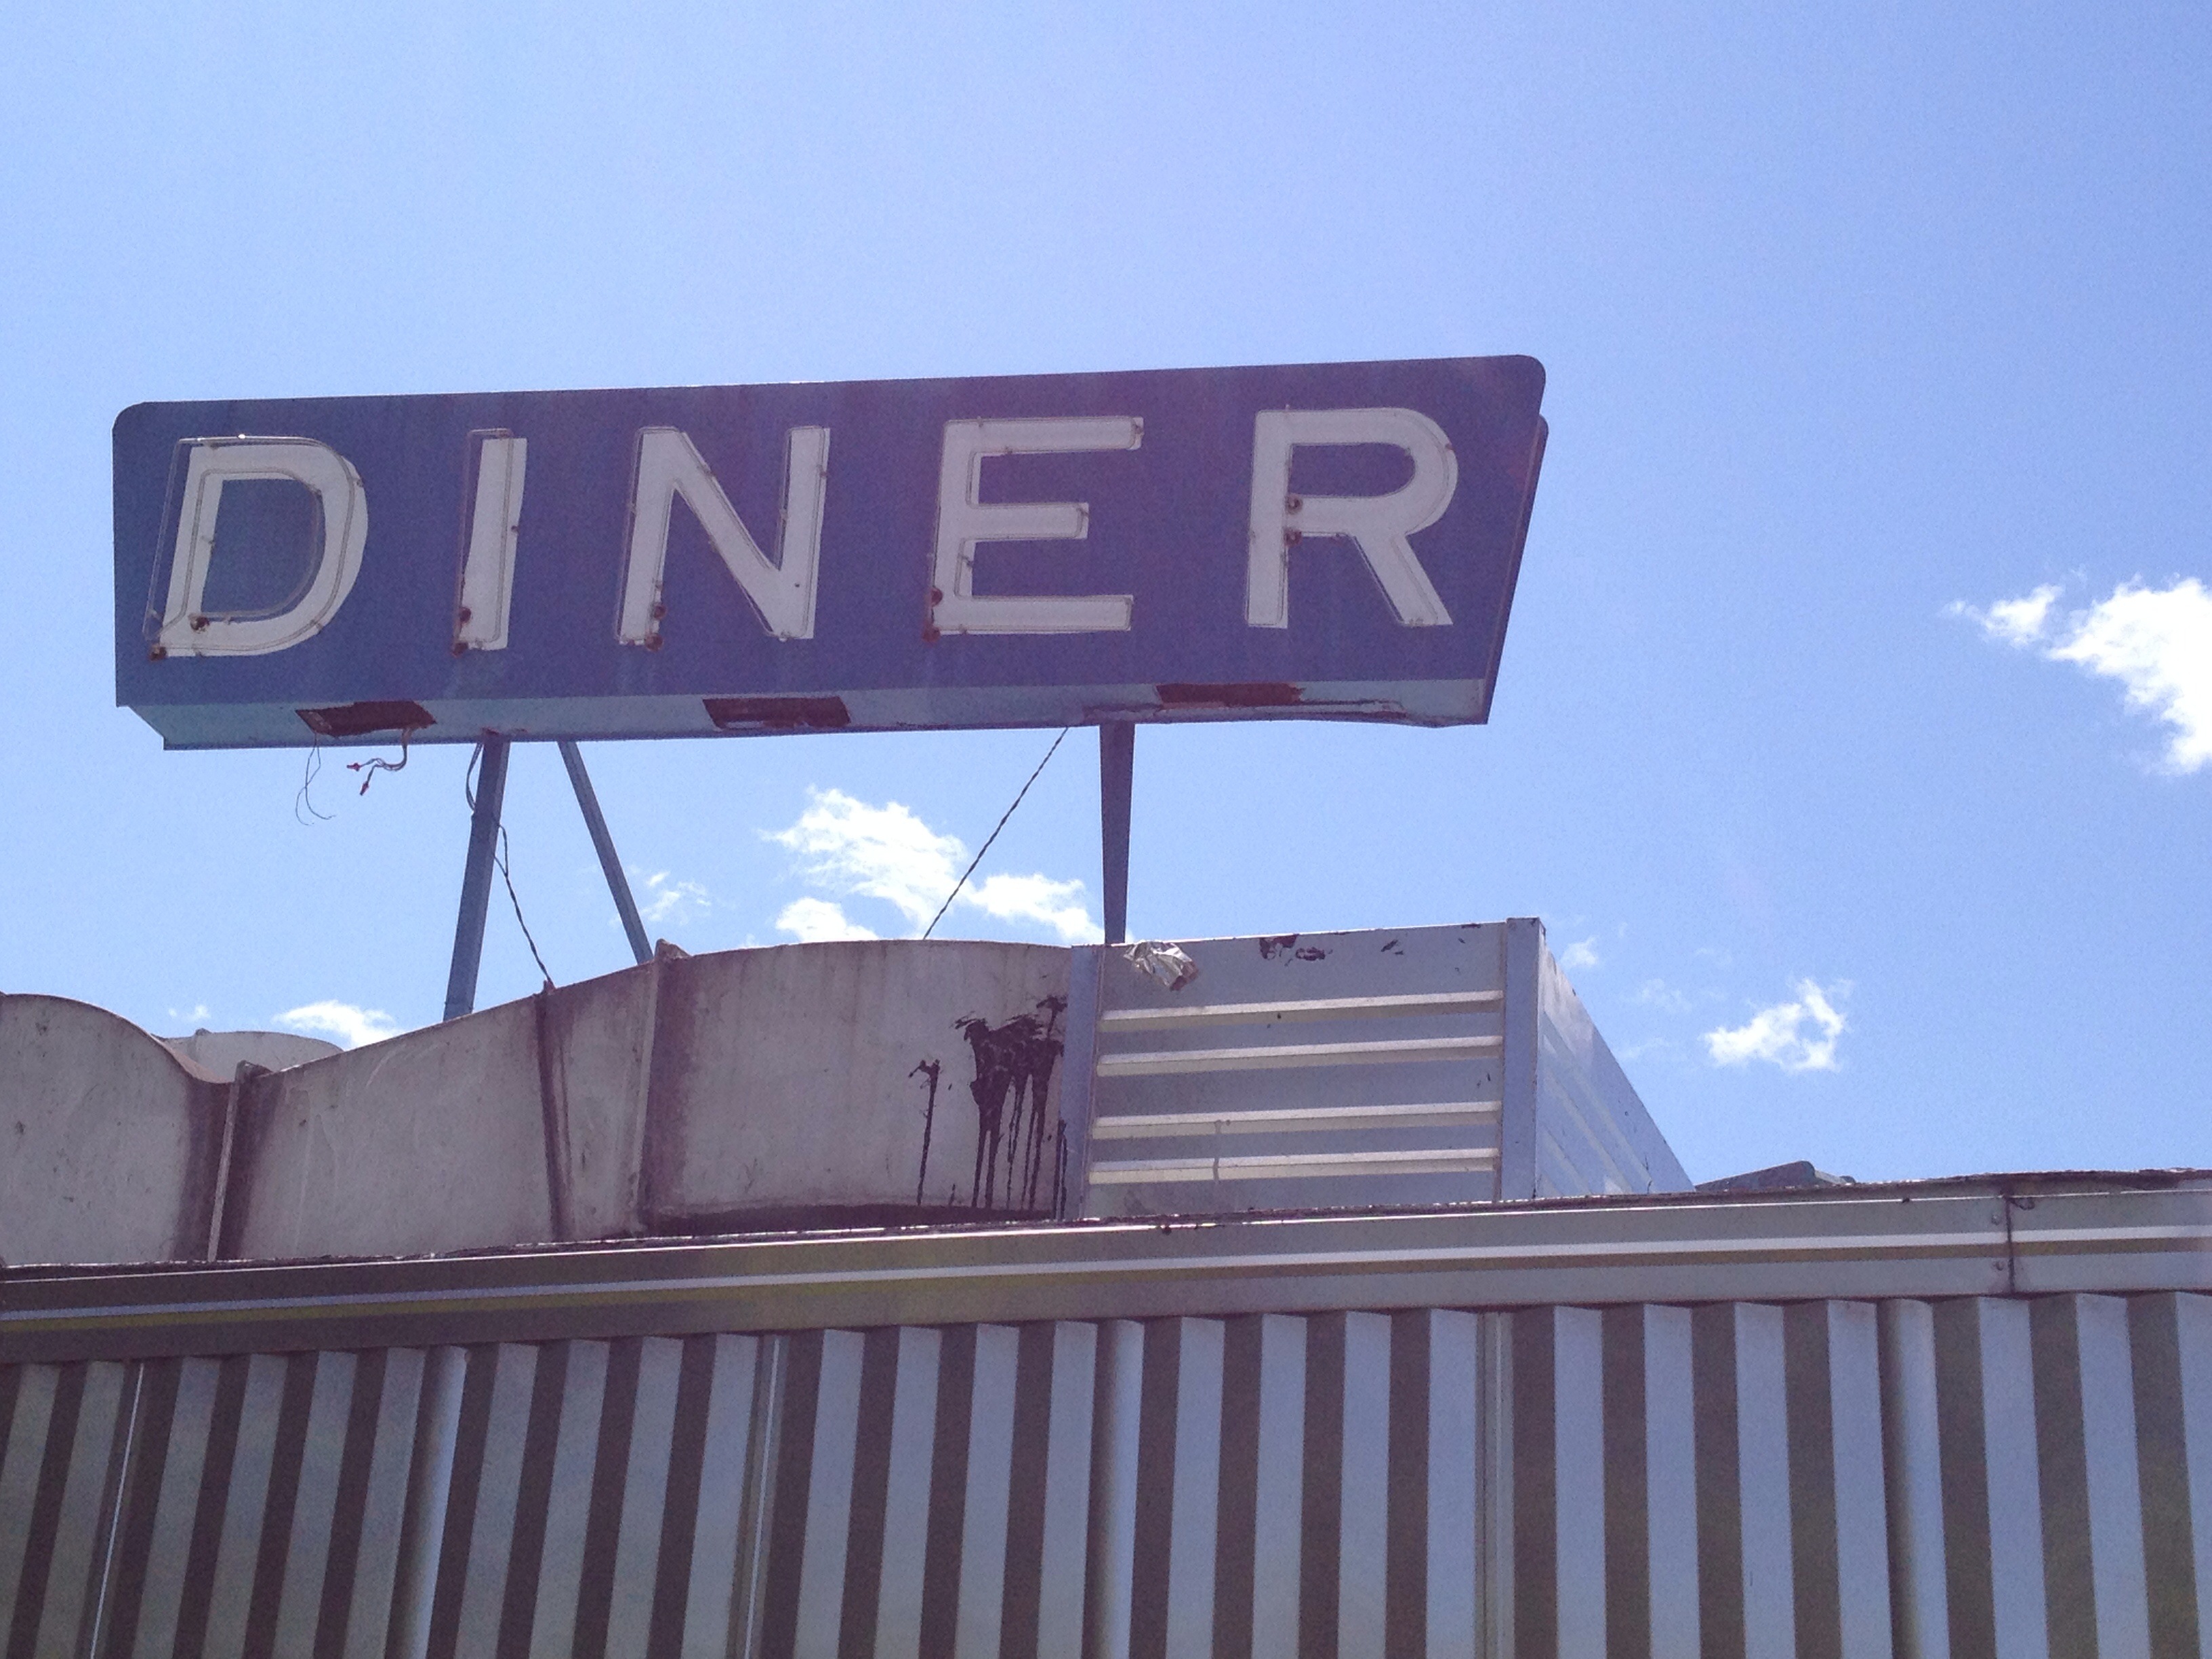
advertising, sign, street sign, signage, traffic sign